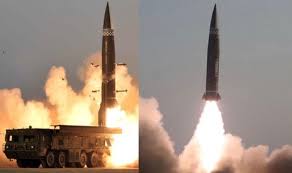
Label: Iskander